Parabolic aluminized reflector

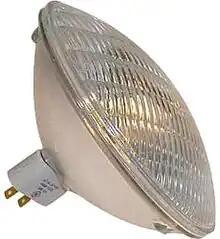
Sealed beam PAR lamp. When the lamp burns out or breaks, the whole assembly must be replaced.

A PAR lamp consists of a light source, with lens and a parabolic reflector with a smooth aluminium surface determining the spread of the beam. The most common sealed beam type combines these three elements into an integral unit. The light source usually approximates a point source that can be focused on; tungsten filaments and halogen lamps are common, but some theatrical usage that requires a higher color temperature may use hydrargyrum medium-arc iodide (HMI) instead.